Let's Dance (1950 film)

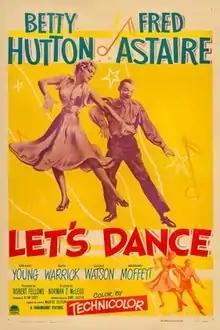
theatrical release poster

Let's Dance is a 1950 American Technicolor musical romantic comedy-drama film directed by Norman Z. McLeod starring Betty Hutton, Fred Astaire and Roland Young. It was produced and released by Paramount Pictures.